Stephanie Hannon

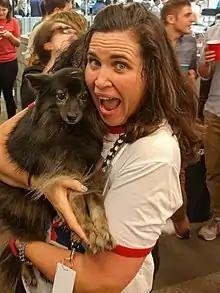
Hannon in 2016

Stephanie Hannon (born October 31, 1974) was the chief technology officer (CTO) of Hillary Clinton's 2016 presidential campaign. She was the first woman to hold the title of CTO on a major presidential campaign. Prior to working for the Clinton campaign, Hannon was Google's director of product management for civic innovation and social impact. Her focus was on building tools to help communities respond to natural disasters as well as producing and sharing transparent election results. Previously, she held product leadership roles at Facebook and Eventbrite, and helped launch Google Maps in Europe and Google Wave. After the Clinton campaign, she joined Greylock Partners and then became the chief product officer at Strava.